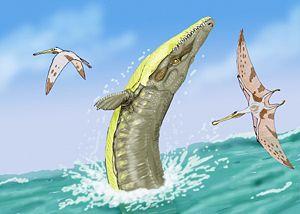
Dakosaurus est un genre éteint de crocodyliformes marins de la famille des métriorhynchidés ayant vécu du Jurassique supérieur jusqu'au début du Crétacé inférieur, il y a environ entre 153 et 143 Ma, en Europe, en Amérique latine et en Russie.
Les Thalattosuchia ou thalattosuchiens est le nom donné à un clade éteint de crocodylomorphes marins ayant existé du Jurassique inférieur au Crétacé inférieur et qui a eu une distribution cosmopolite. Ils sont parfois familièrement dénommés « crocodiles marins » ou « crocodiles de mer », même s'ils ne sont pas réellement membres des crocodiliens.